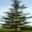
Label: pine_tree